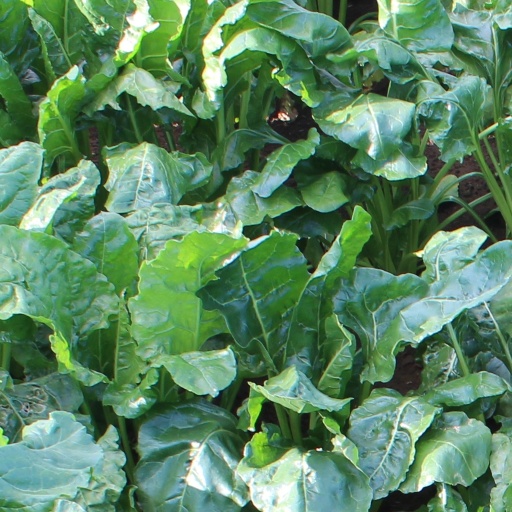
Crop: sugar beet